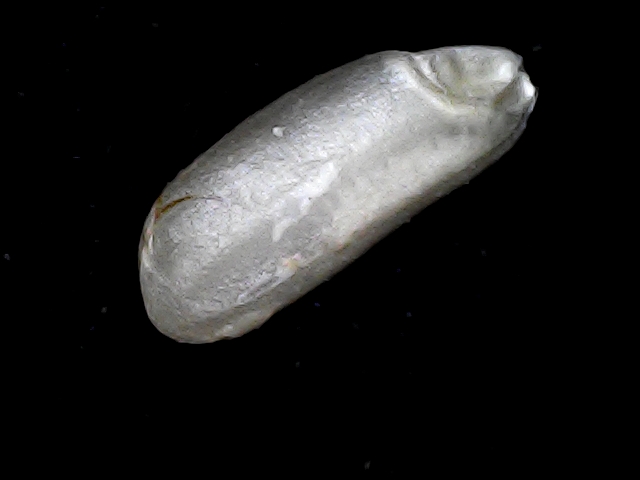
Rice variety: BD79